1930 Polish parliamentary election

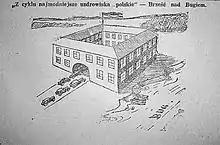
Satirical drawing from "Hasło Łódzkie" newspaper, 5 October 1930. The text: "From the series: 'Most popular Polish spa towns' - Brest-on-the-Bug." The picture is a reference to the Brest trial and the "Brest elections", when many Polish politicians of the Centrolew party were imprisoned in the Brest Fortress (pictured).

The elections were supposed to take place in May, but the government invalidated the May results by disbanding the parliament in August and with increasing pressure on the opposition started a new campaign, the new elections being scheduled to November. Using the anti-government demonstrations as a pretext, 20 members of the oppositions, including most of the leaders of "Centrolew" alliance (from the Polish Socialist Party, Polish People's Party "Piast" and Polish People's Party "Wyzwolenie") were arrested in September without a warrant, only on the order of the minister of internal security, Felicjan Sławoj Składkowski accusing them of plotting an anti-government coup. The opposition members (who included the former prime minister Wincenty Witos, and the Silesian national hero, Wojciech Korfanty) were imprisoned in the Brest Fortress, where their trial took place (thus the popular name for the election: the 'Brest election'). A number of less known activists were arrested throughout the country. They were released after the end of the election in the same month. The Brest trial ended in January 1932, with 10 accused receiving sentences up to three years of imprisonment. Some of them decided to emigrate instead.